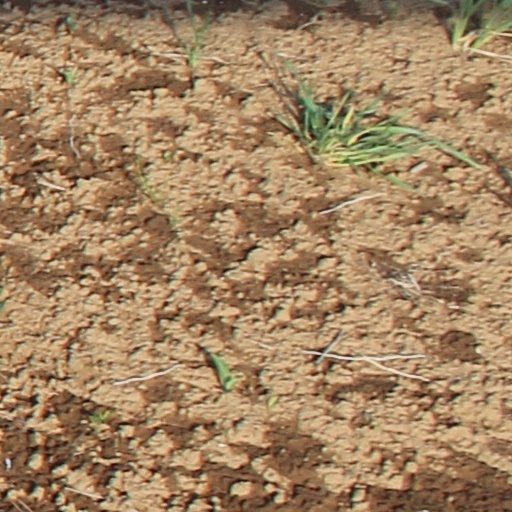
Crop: wheat